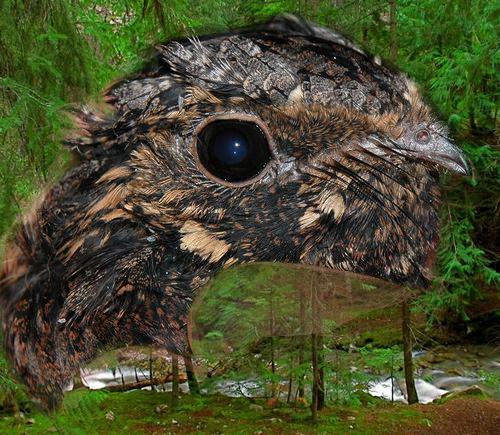
Bird species: Whip_poor_Will
Bird type: landbird
Background: land